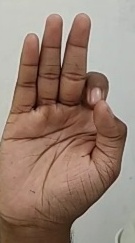
ASL sign: F